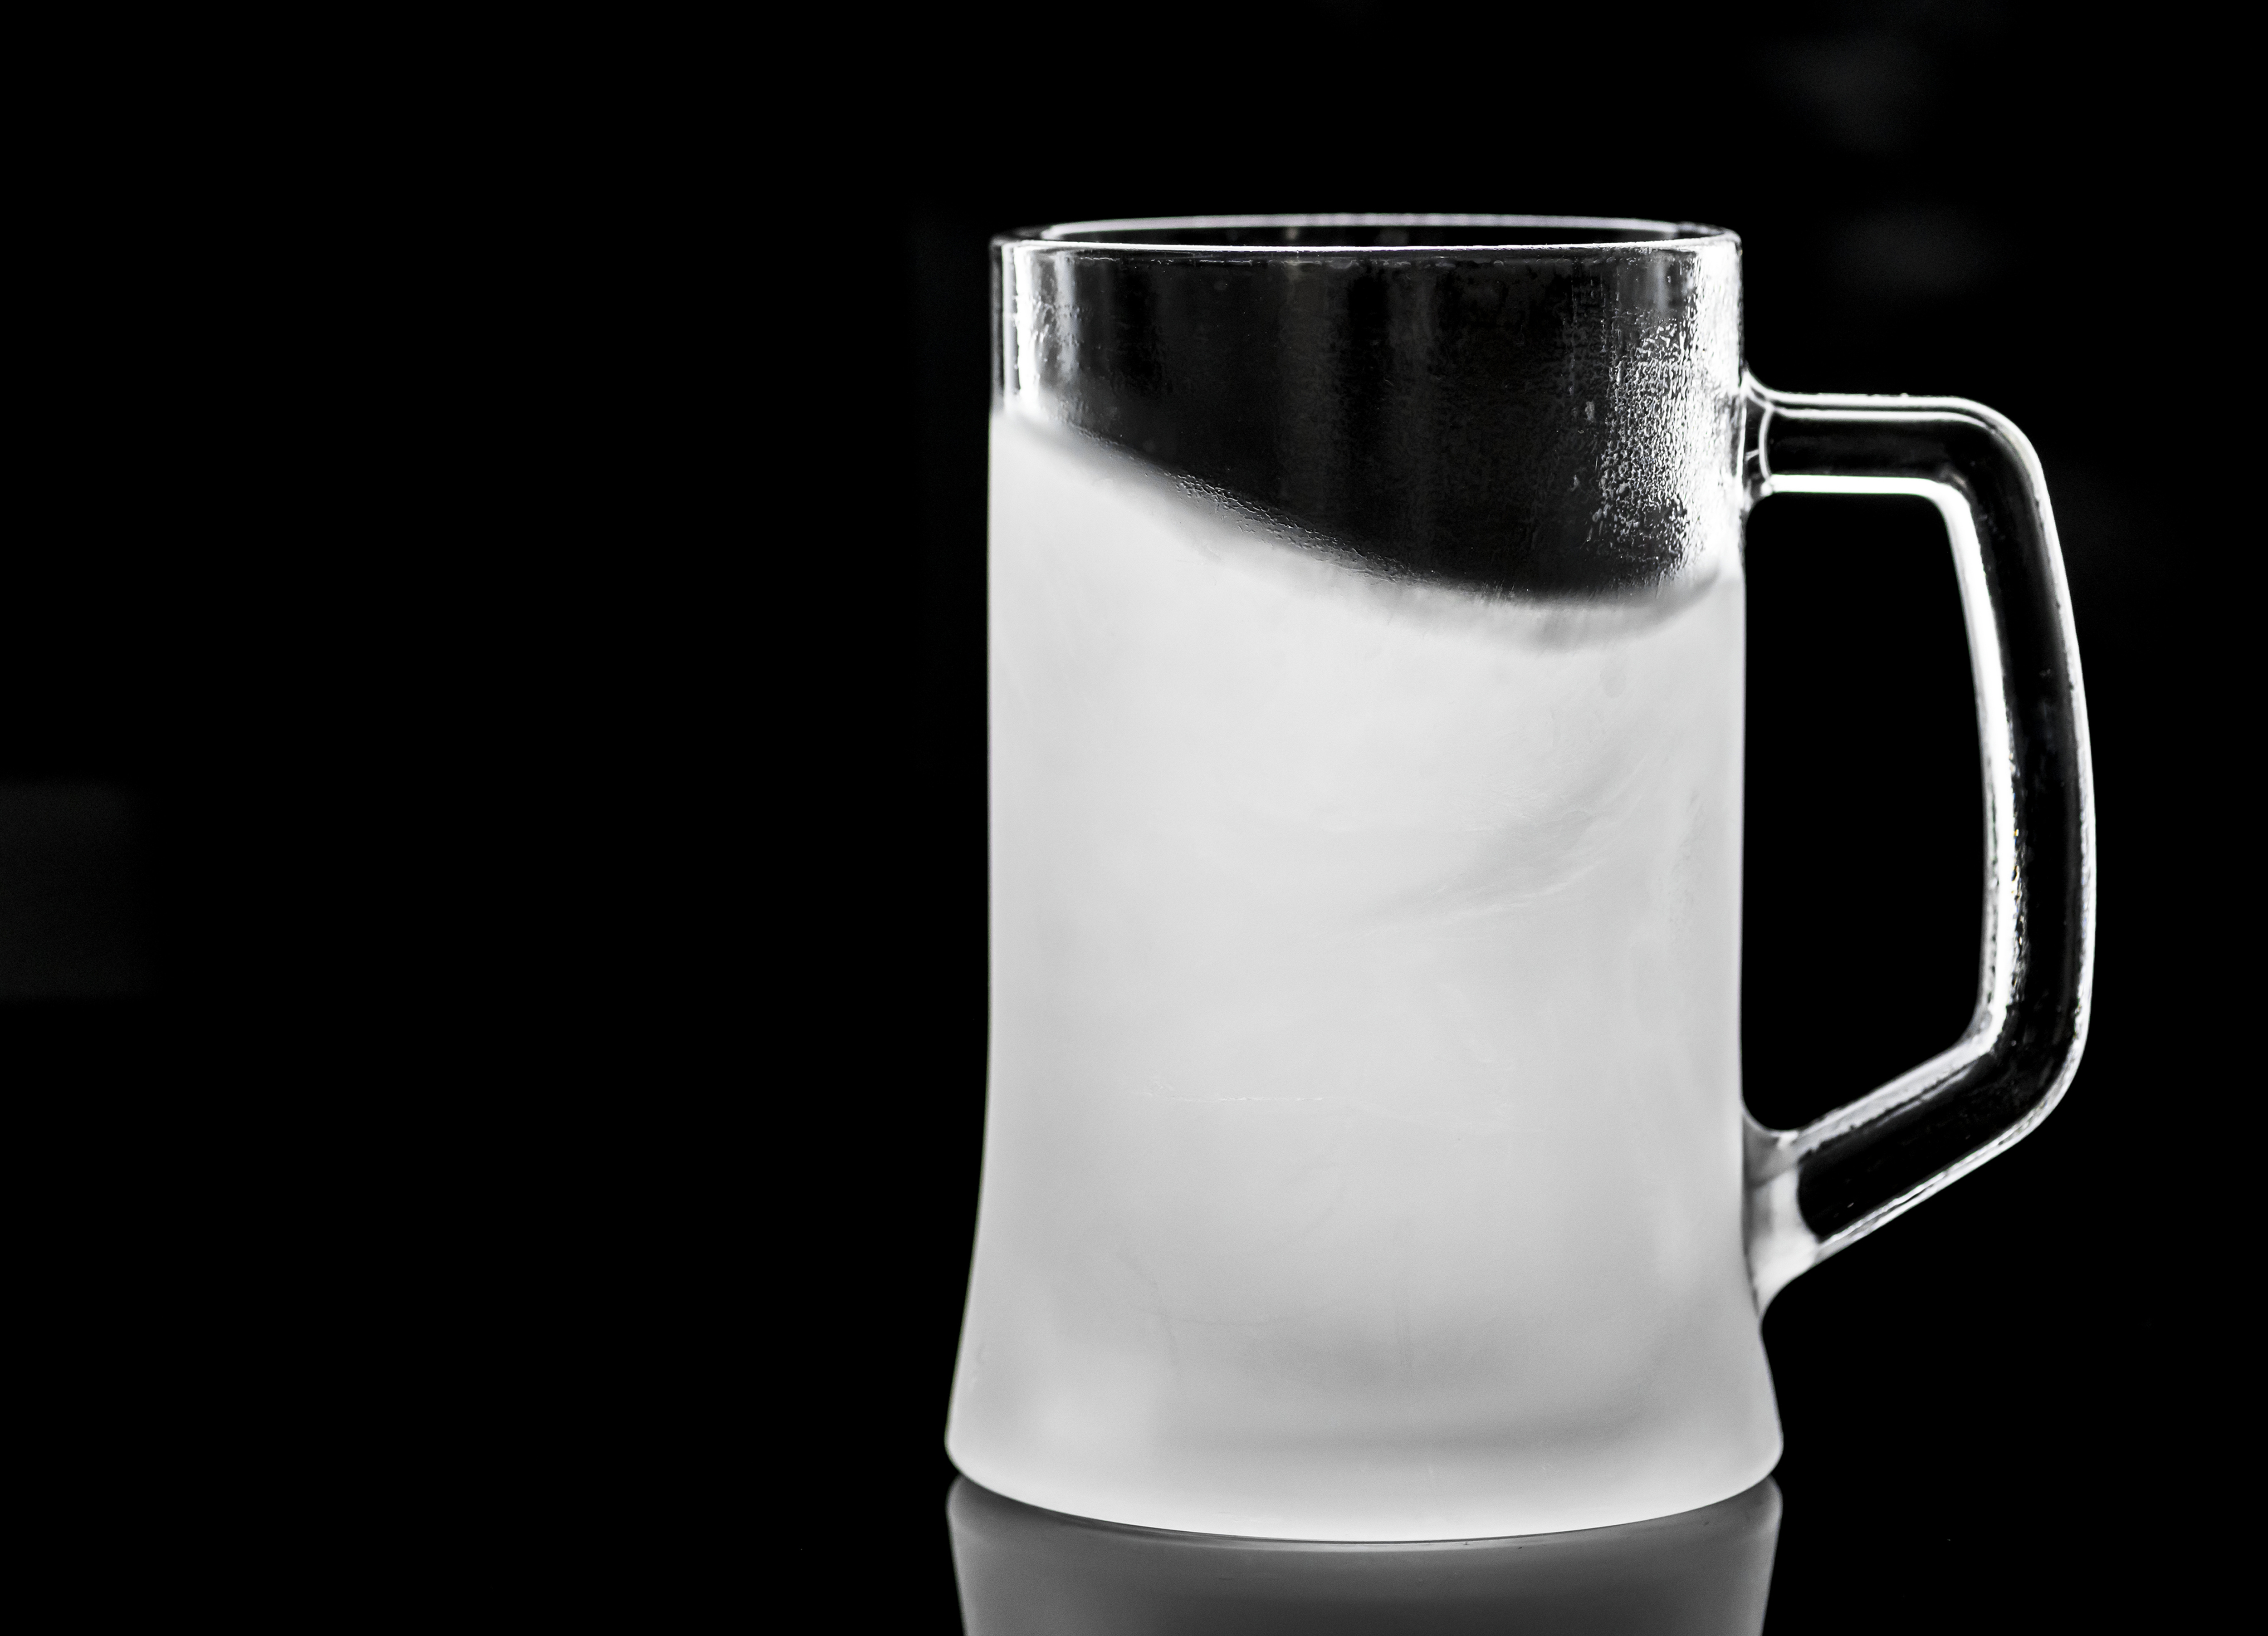
alcohol, alcoholism, ale, background, bar, beer, beer glass, beverage, black and white, brewed, brewery, bw, celebration, close up, cold, cold drink, draft, draught, drink, drinking, drunk, empty, frosted, glass, grayscale, greyscale, hangout, lager, light, liquid, macro, oktoberfest, party, pint, pub, refreshment, summer, taste, water, mug, cup, still life photography, product, tableware, drinkware, serveware, monochrome, coffee cup, kettle, pitcher, jug, monochrome photography, font